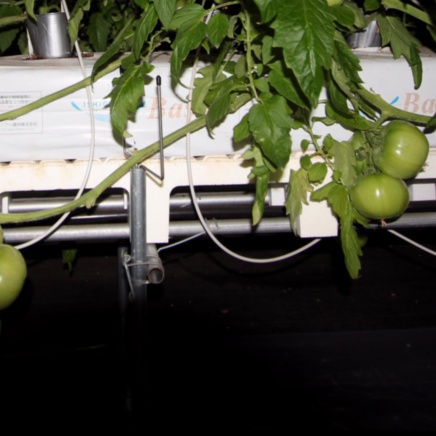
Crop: tomato